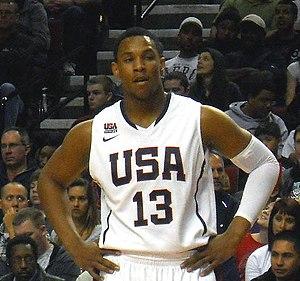
Jared Sullinger, né le 4 mars 1992 à Columbus, Ohio, est un joueur américain de basket-ball. Il évolue au poste d'ailier fort.